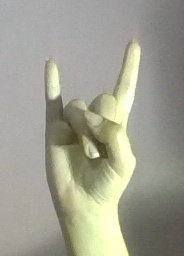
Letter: la